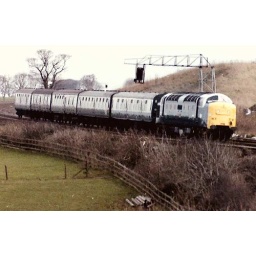
with newly aquired white window surrounds,rolls into alnmouth in 1981